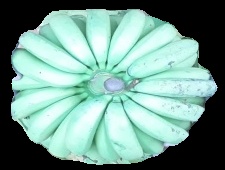
Variety: pachbale
Grade: grade2